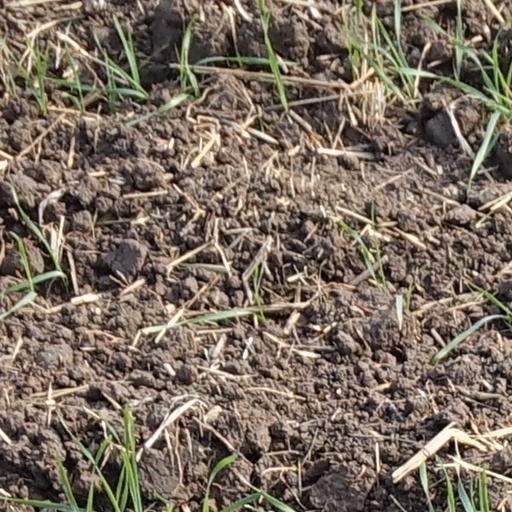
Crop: wheat